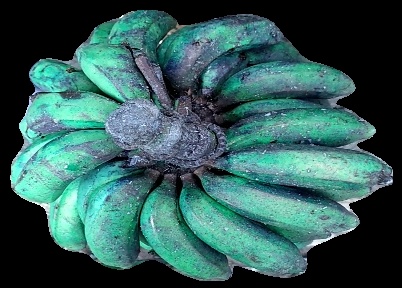
Variety: rasbale
Grade: grade3